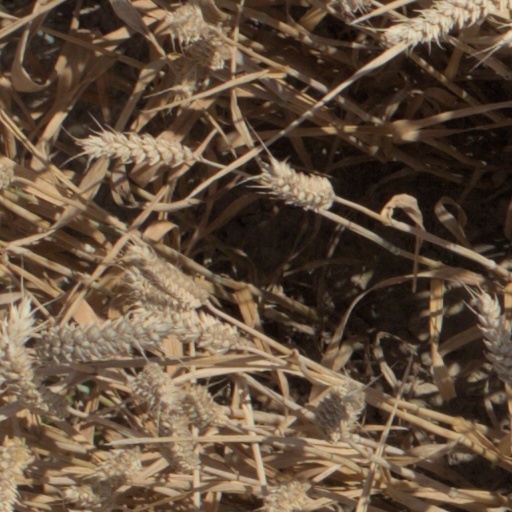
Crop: wheat